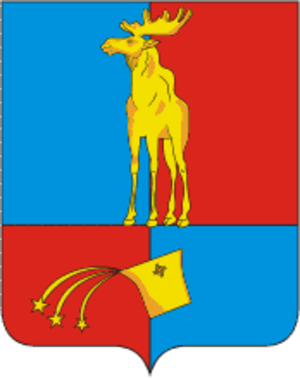
Montsjegorsk
"Montsjegorsk er en by på 50.700 indbyggere, beliggende på Kolahalvøen i Murmansk oblast i det nordvestlige Rusland ca. 145 syd for Murmansk. ""Montsje"" betyder ”smuk"" på samisk; ""Montsjegorsk"" ""Smukke bjerge”. Montsjegorsk ligger for foden af bjergkæden Chibinen ved indsøen Imandra.